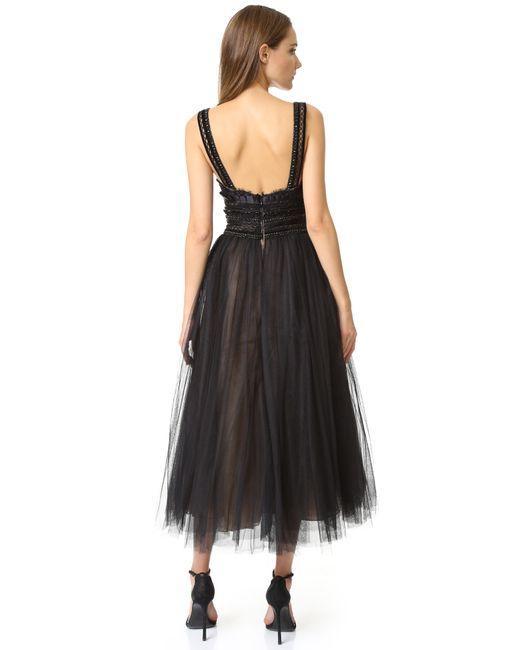
Damen schwarzes ärmelloses Show-Back-Tüllkleid mit schwarzen Absatzsandalen für formelle Anlässe